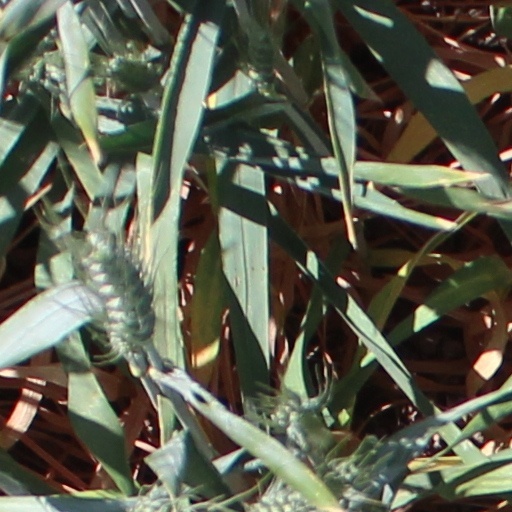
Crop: wheat